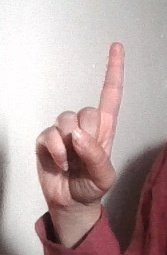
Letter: bb